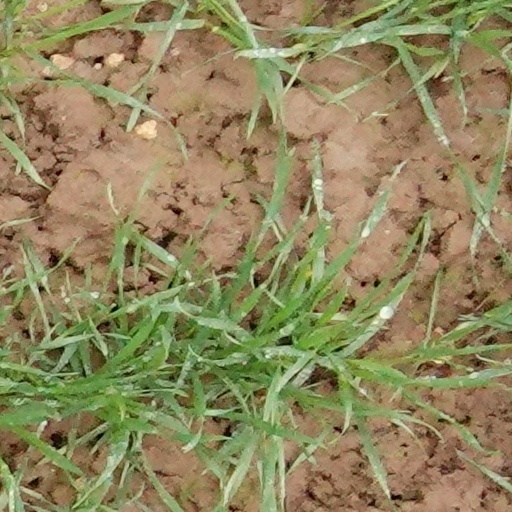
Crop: wheat